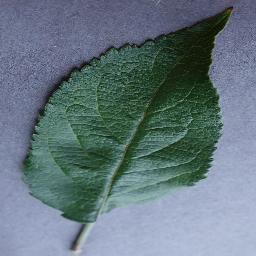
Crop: apple
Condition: healthy